Sainte-Menehould

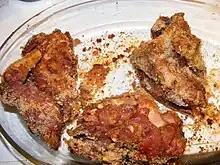
"Pieds de porc à la Sainte-Menehould"

The town and its several restaurants pride themselves on serving a local specialty called "pied de cochon" or pig's trotter "à la Sainte-Menehould", which are cooked for hours, to the point of softening the bones and making them edible.